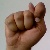
The image shows a hand gesture representing the letter 'T' in Indian Sign Language.